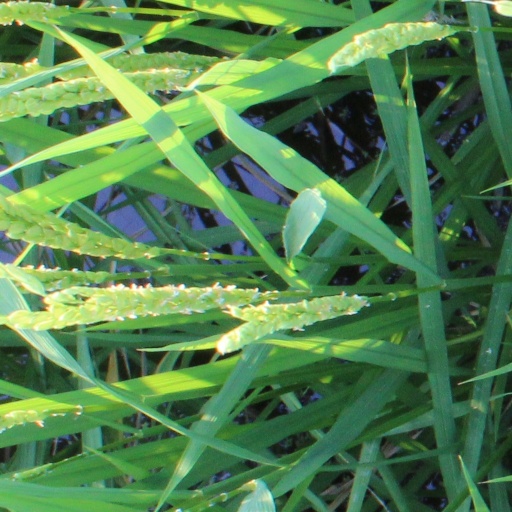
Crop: rice